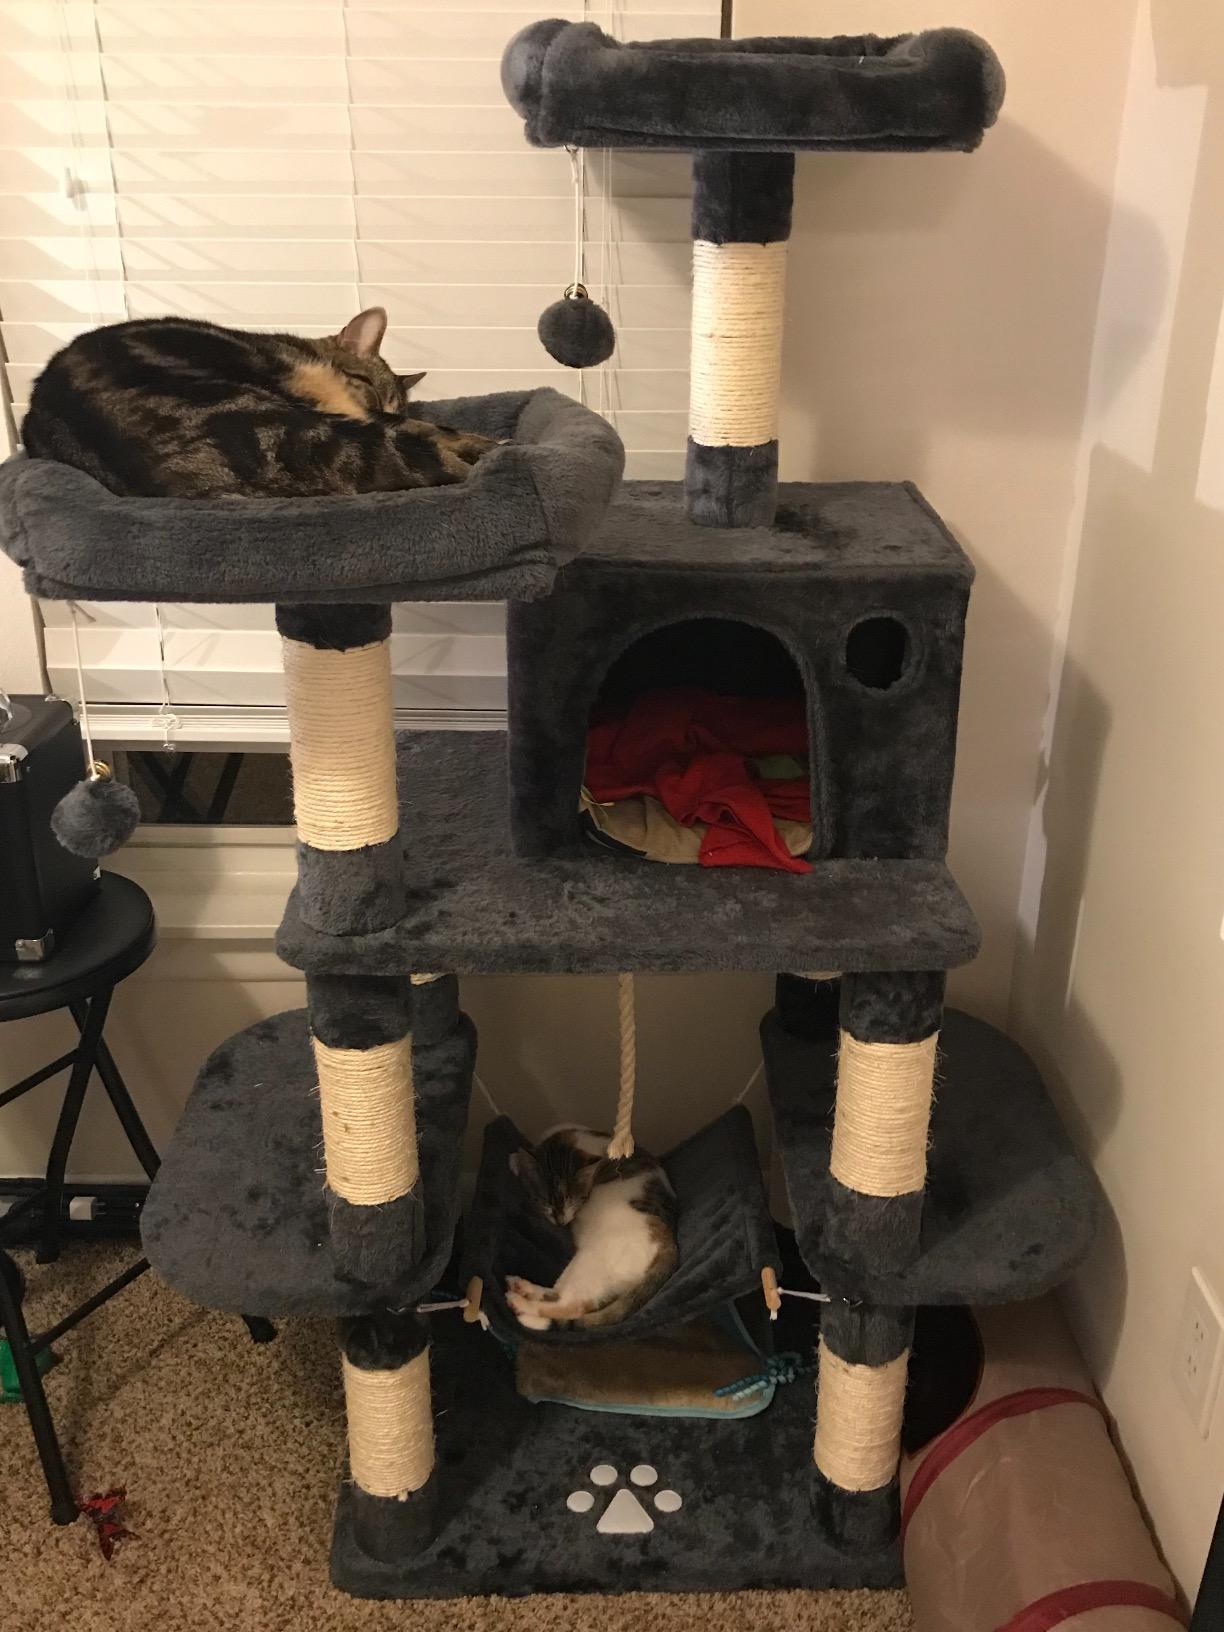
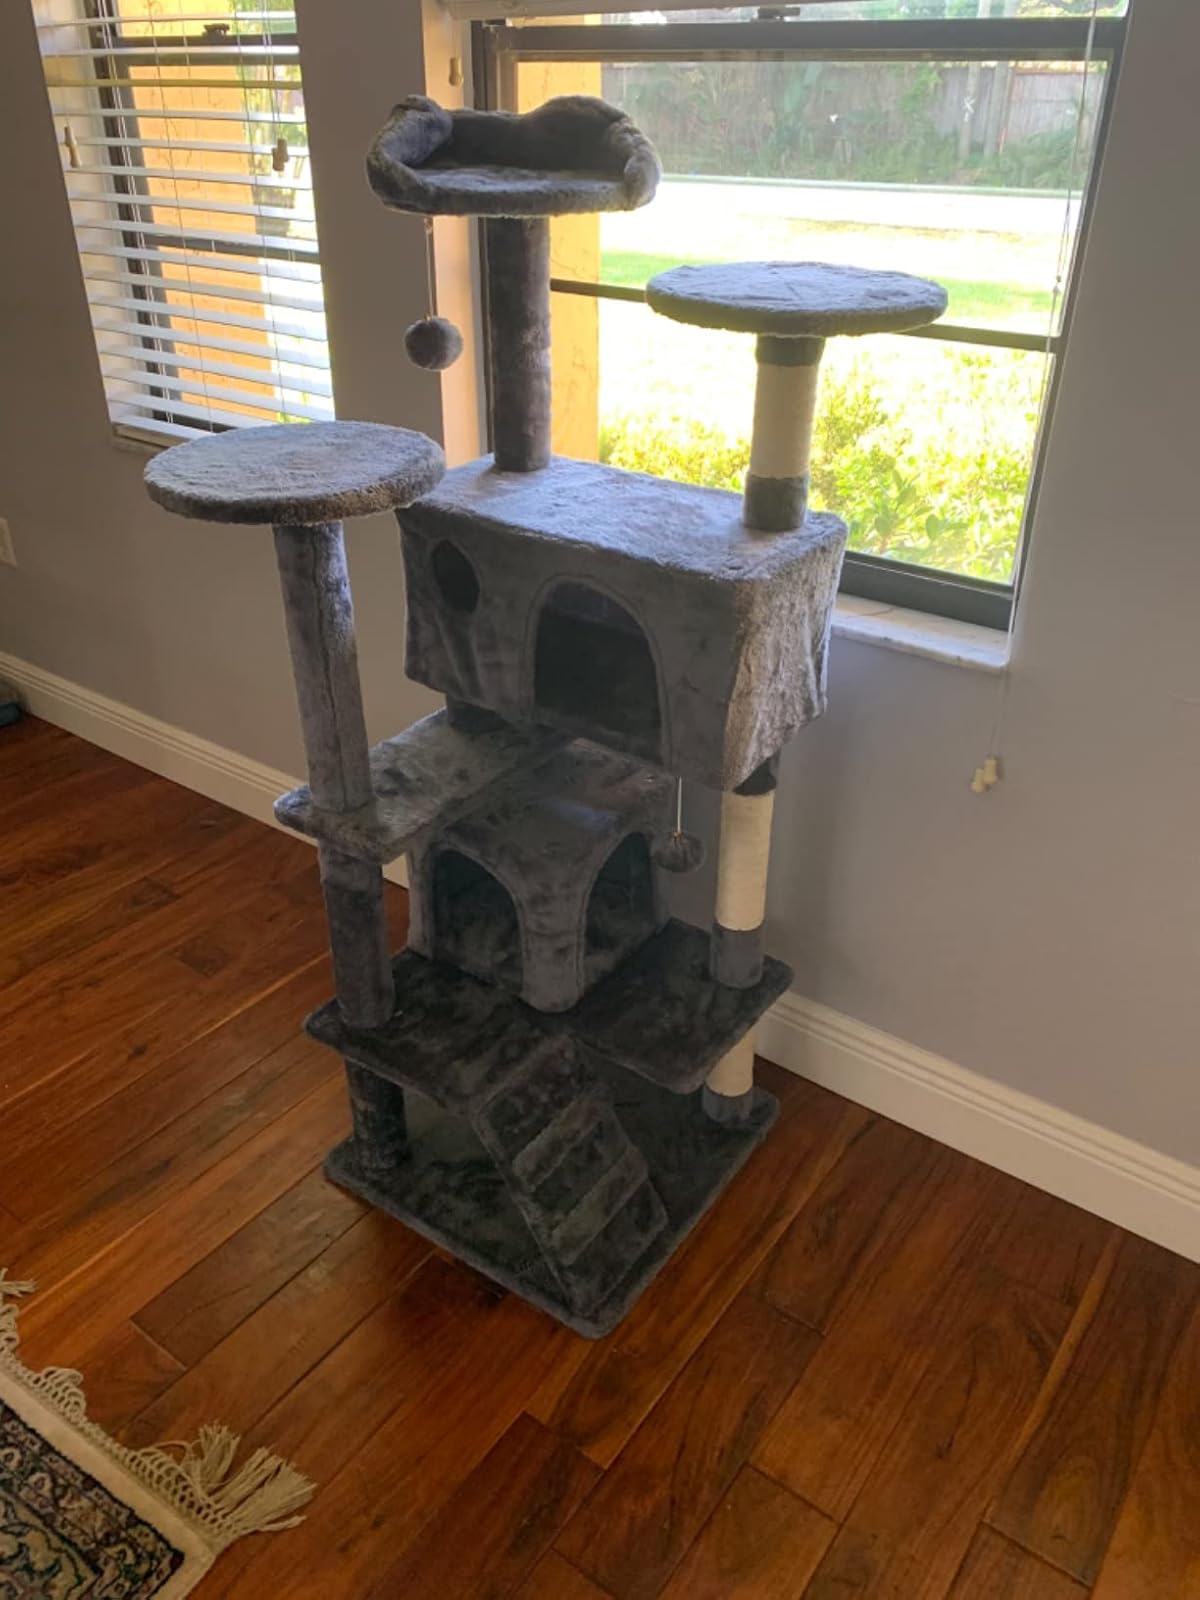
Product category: items_cat tree
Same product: no